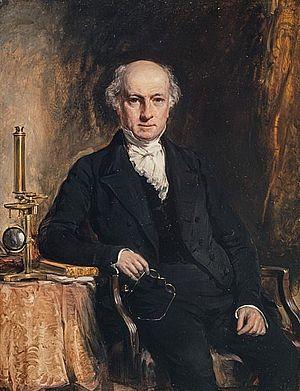
George Johnston est un médecin et naturaliste écossais.